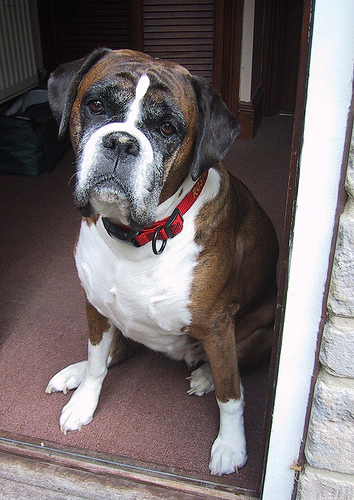
Animal: dog
Breed: boxer